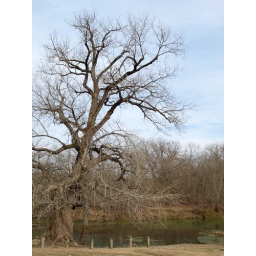
Bare tree over water